Mohandas (2008 film)

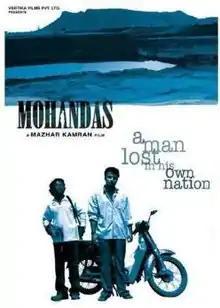
Movie poster for "Mohandas"

Mohandas is a 2008 drama film directed by Mazhar Kamran based on a story by noted Hindi writer Uday Prakash. The film stars Sonali Kulkarni, Nakul Vaid, Sushant Singh, Uttam Halder, Sharbani Mukherjee and Aditya Srivastava.